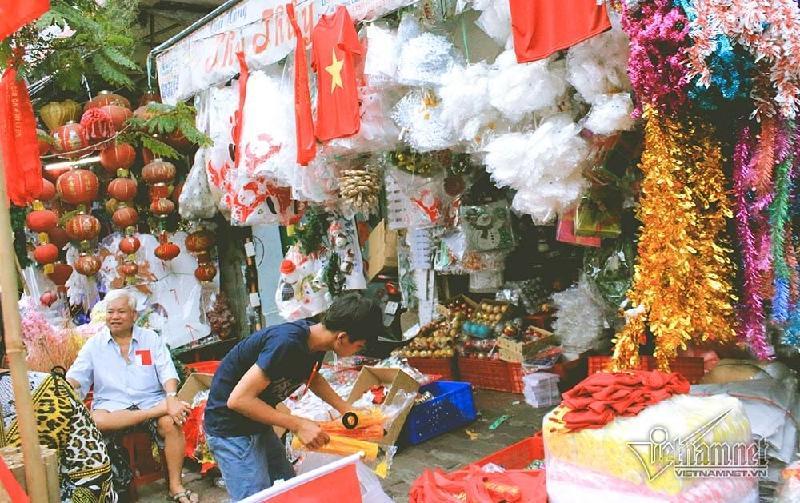
đây là khung cảnh xuất hiện ở một cửa hàng bán đồ trang trí giáng sinh